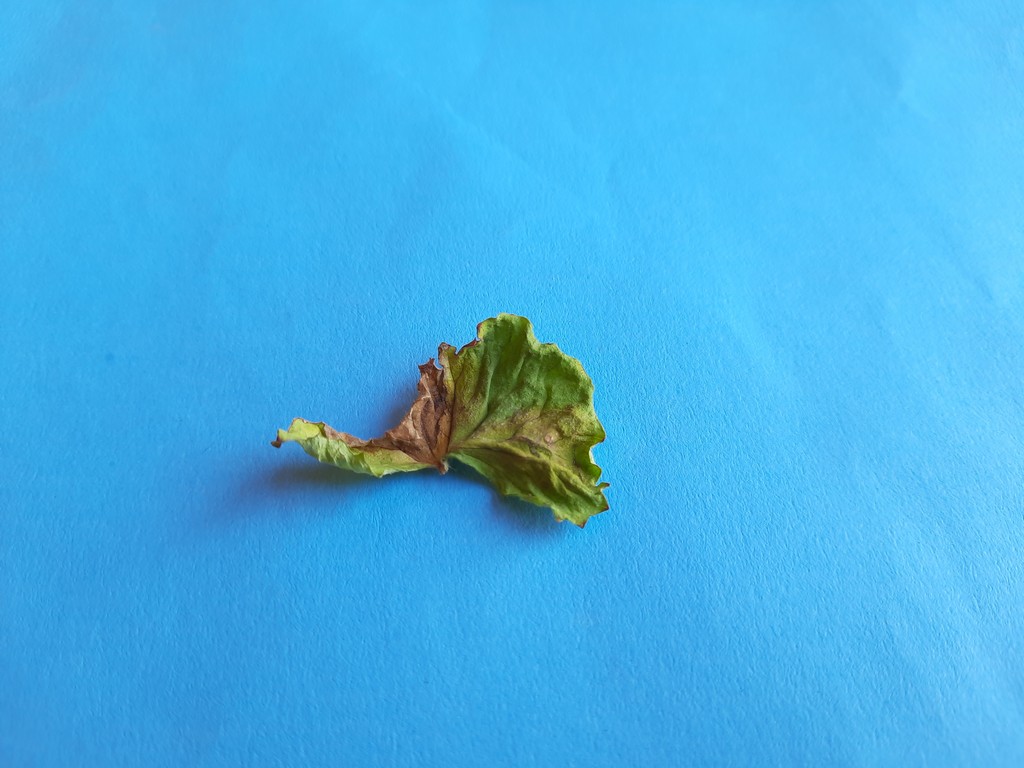
Label: Dried